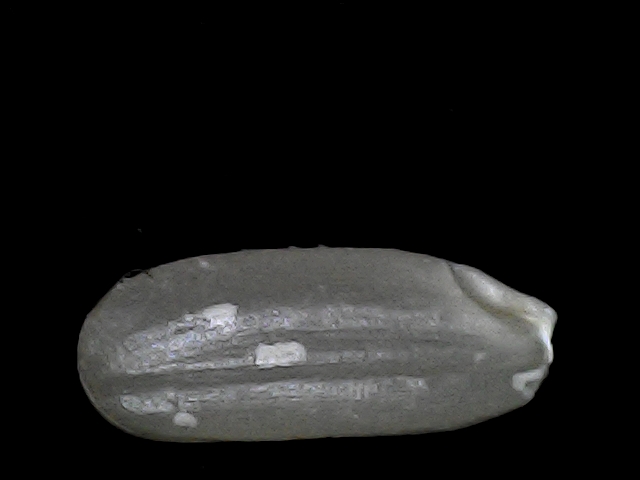
Rice variety: BD30